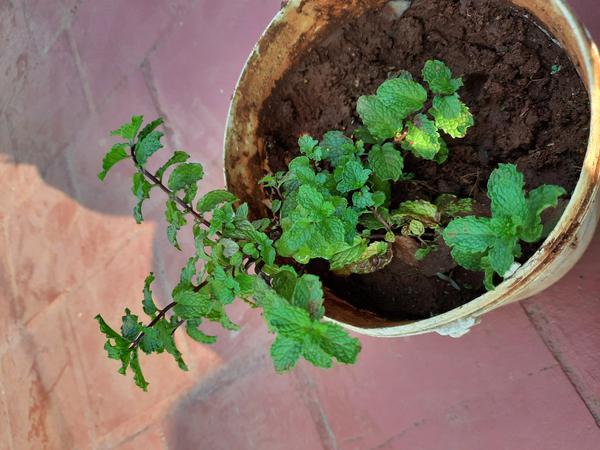
Plant: Mint